Presidency of Hafez al-Assad

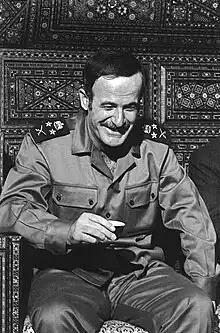
Hafez al-Assad drinking a cup of coffee (October 1973)

In 1971, while prime minister, Assad embarked upon a "corrective movement" at the Eleventh National Congress of the Ba'ath Party. There was to be a general revision of national policy, which also included the introduction of measures to consolidate his rule. His Ba'athist predecessors had restricted control of Islam in public life and government. Because the Constitution only allowed Muslims to become president, Assad, unlike his predecessor Salah Jadid, presented himself as a pious Muslim. In order to gain support from the "ulama"—the educated Muslim class— he prayed in Sunni mosques, even though he was an Alawite. Among the measures he introduced were the raising in the rank of some 2,000 religious functionaries and the appointment of an "alim" as minister of religious functionaries and construction of mosques. He appointed a little-known Sunni teacher, Ahmad al-Khatib, as Head of State in order to satisfy the Sunni majority. Assad also appointed Sunnis to senior positions in the government, the military and the party. All of Assad's prime ministers, defense ministers and foreign ministers and a majority of his cabinet were Sunnis. In the early 1970s, he was verified as an authentic Muslim by the Sunni Mufti of Damascus and made the "Hajj"—the pilgrimage to Mecca. In his speeches, he often used terms such as "jihad" (struggle) and "shahada" (martyrdom) when referring to fighting Israel.